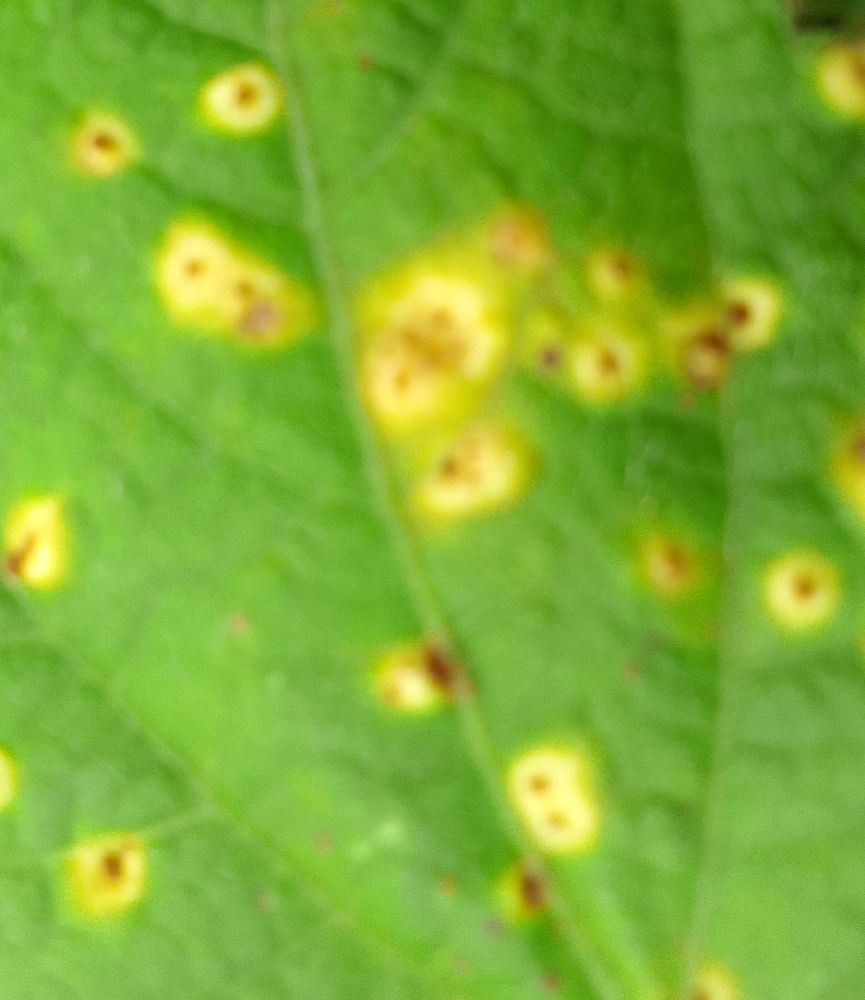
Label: rust